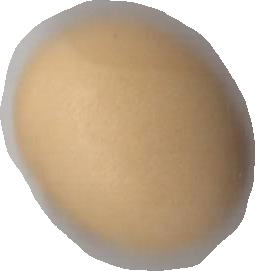
Variety: Dega